Santiago Museum of Contemporary Art

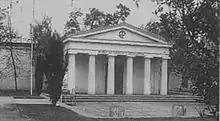
The ‘’Partenón’’ building in Quinta Normal Park, the first location of the Chilean National Museum of Fine Arts

The Santiago Museum of Contemporary Art (Spanish: "Museo de Arte Contemporáneo de Santiago" or "MAC") is located in Santiago, Chile. It is one of the city's major museums, created in 1947, and is run by the University of Chile Faculty of Arts. Since 2005, the museum has had two separate sites: MAC Parque Forestal and MAC Quinta Normal Park.